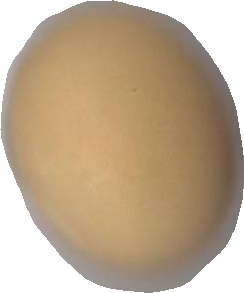
Variety: Grobogan